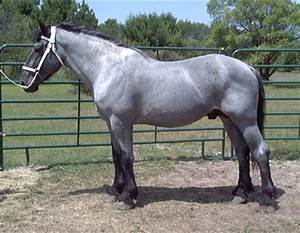
Label: cavallo